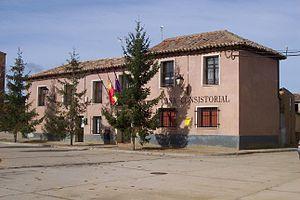
San Román de la Cuba est une commune d'Espagne de la province de Palencia dans la communauté autonome de Castille-et-León. Elle fait partie de la comarque naturelle de Tierra de Campos. C'est aussi le nom du chef-lieu de la commune.